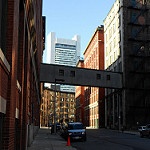
Scene: Outdoor